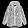
Label: Coat